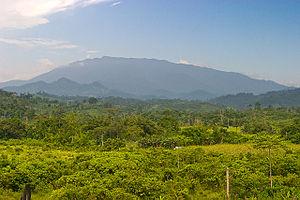
Cet article recense les sites inscrits au patrimoine mondial aux Philippines.
Rizal est une municipalité de la province de Palawan, aux Philippines, située sur l’île de Luçon.